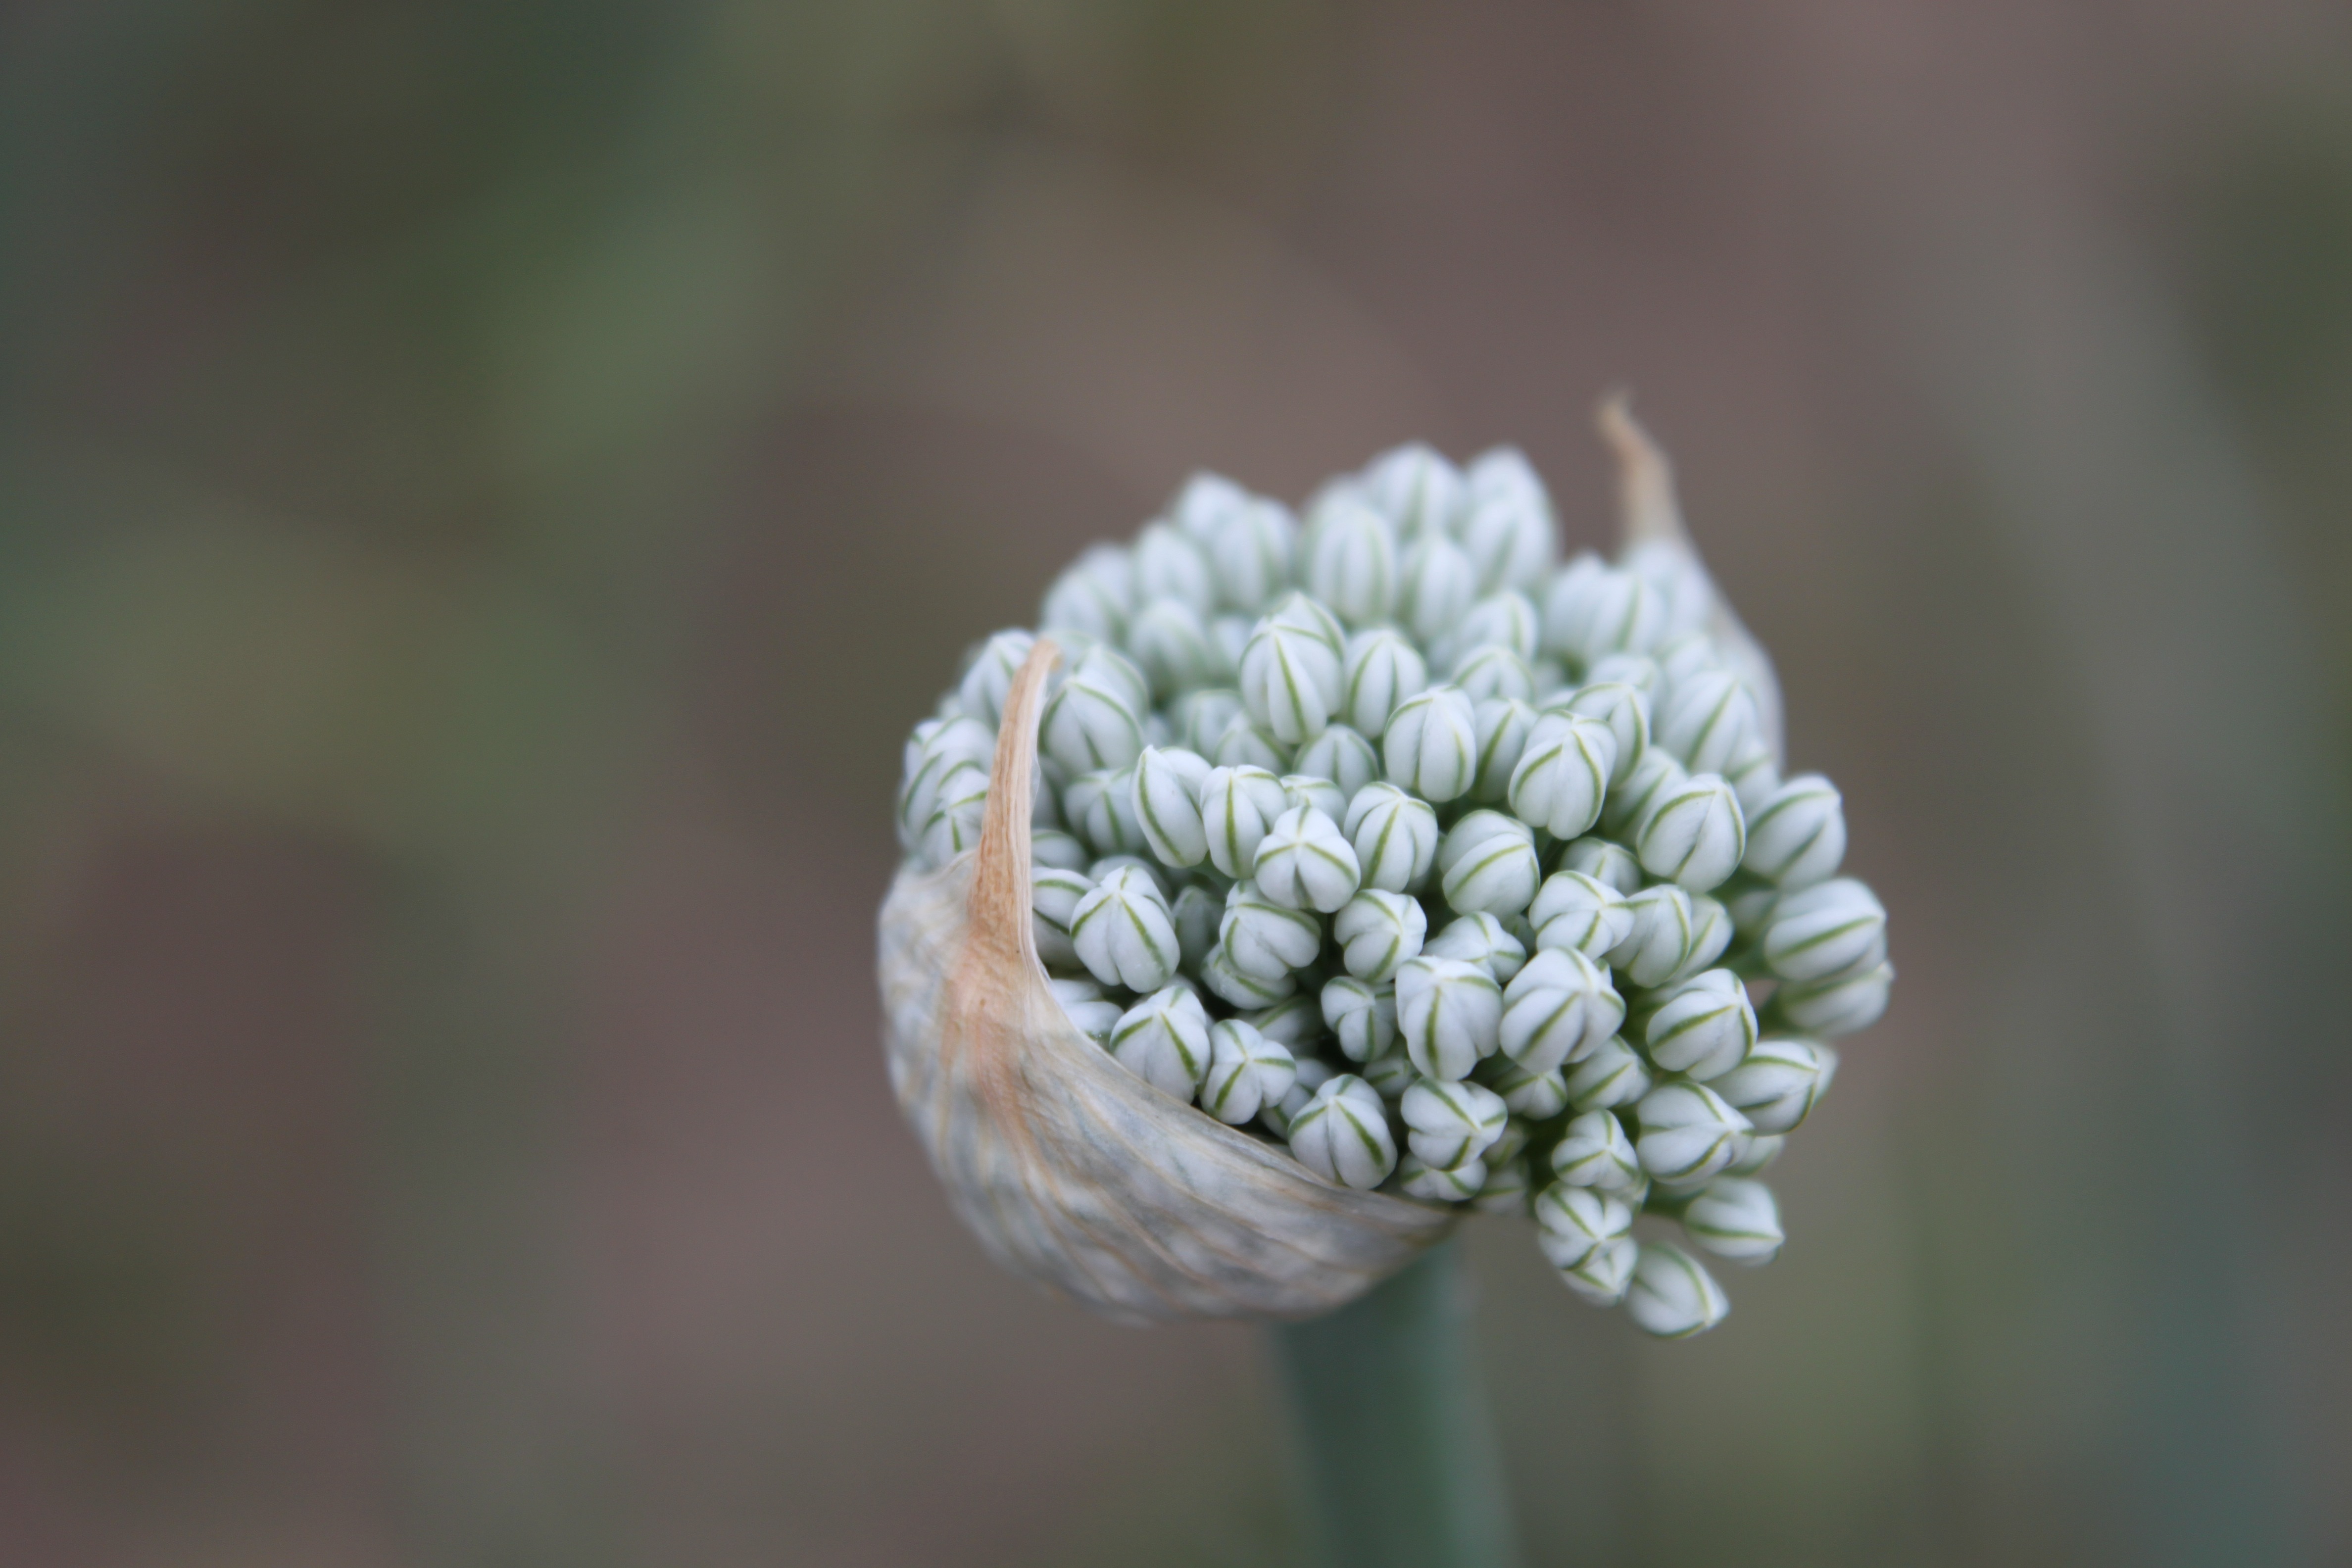
nature, blossom, plant, photography, leaf, flower, petal, green, botany, agriculture, garden, flora, onion, wildflower, flowers, close up, seeds, vegetables, head, buds, bud, allium, macro photography, flowering plant, plant stem, land plant, cernuum